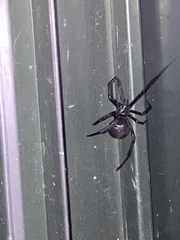
Species: Lactrodectus_hesperus